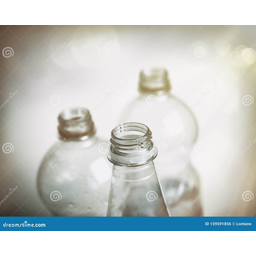
Label: bottles